John Ingleby (Australian politician)

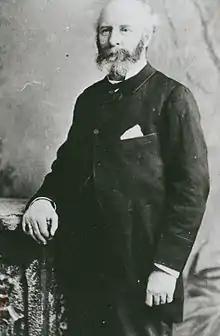

John Ingleby (22 February 1829 – 5 August 1907) was an Australian politician. He was a member of the South Australian House of Assembly from 1875 to 1877, representing the electorate of Victoria.